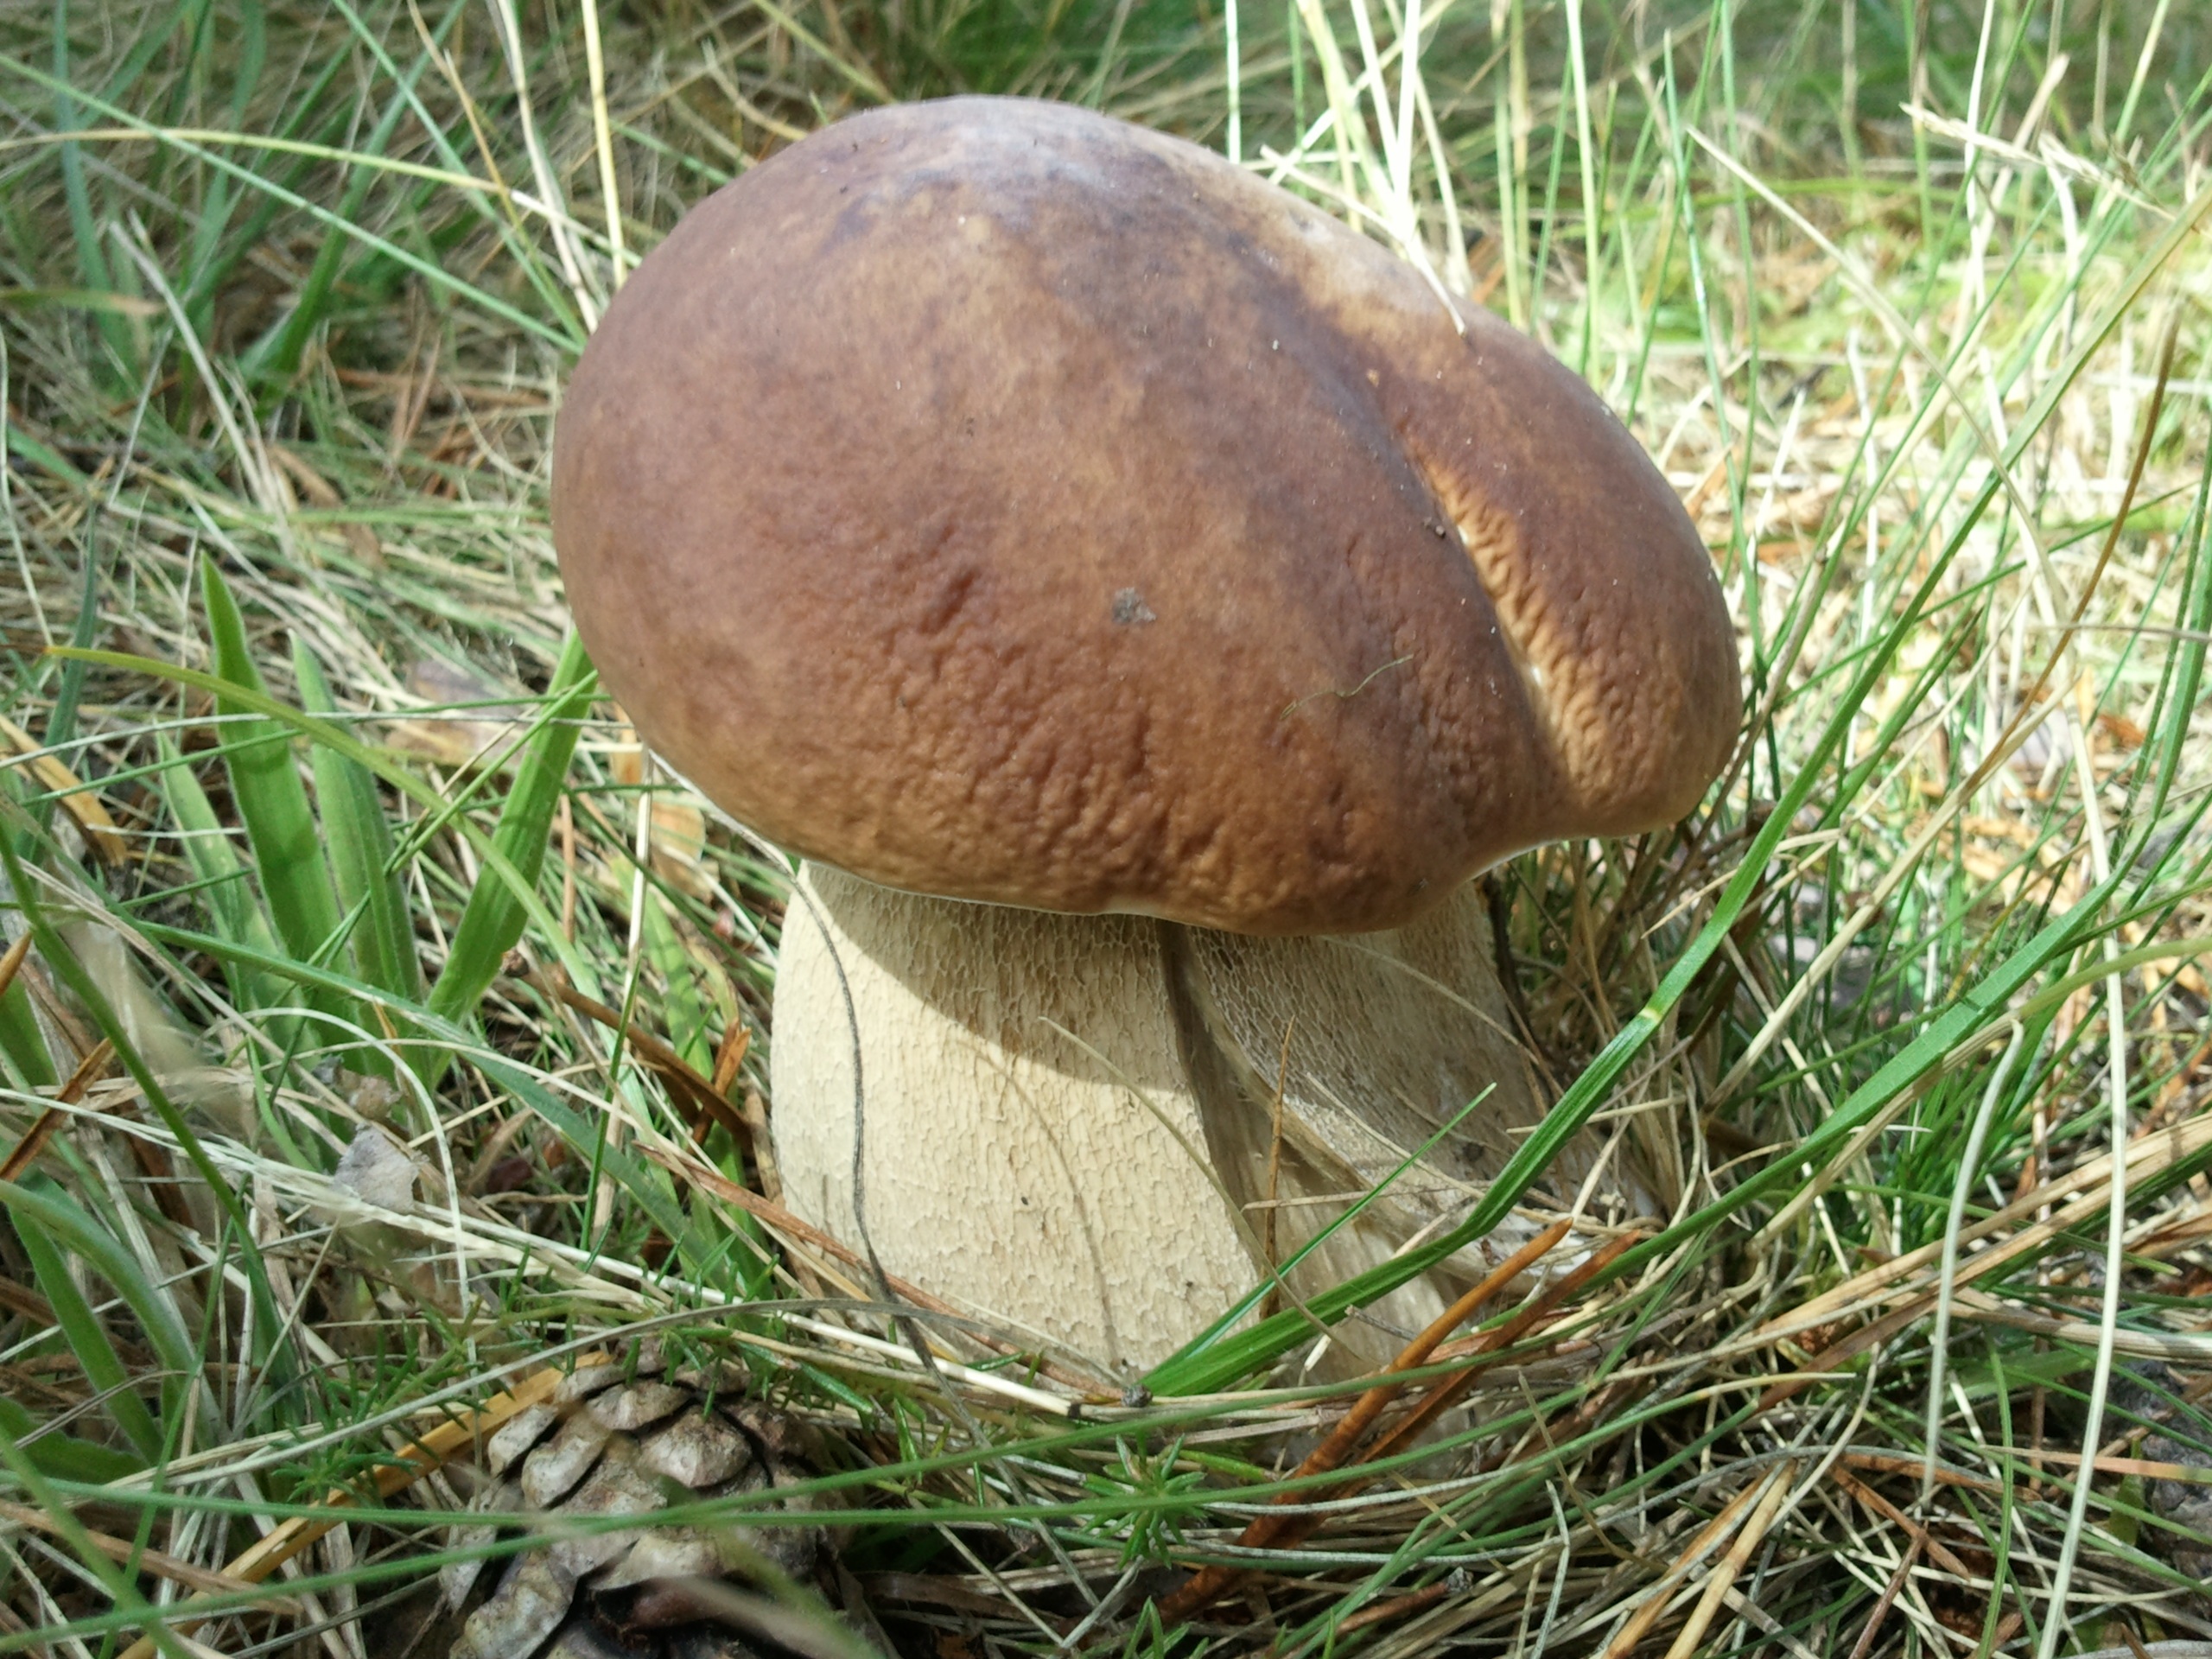
landscape, nature, forest, grass, mountain, hiking, field, wild, food, autumn, mushroom, fauna, mountaineering, fungus, mycology, mushrooms, porro, woodland, agaric, bolete, agaricus, matsutake, boletus edulis, oyster mushroom, edible mushroom, medicinal mushroom, agaricomycetes, agaricaceae, champignon mushroom, penny bun, pleurotus eryngii, boletaire